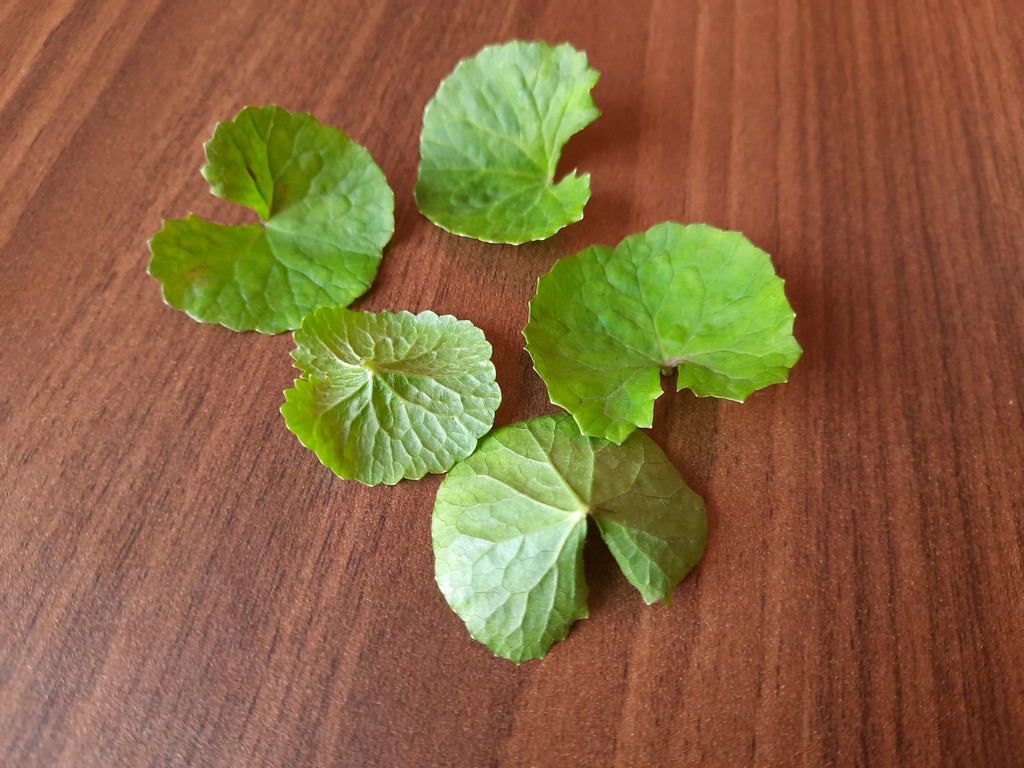
Label: Healthy